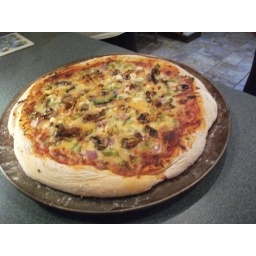
homemade pizza made by the girls